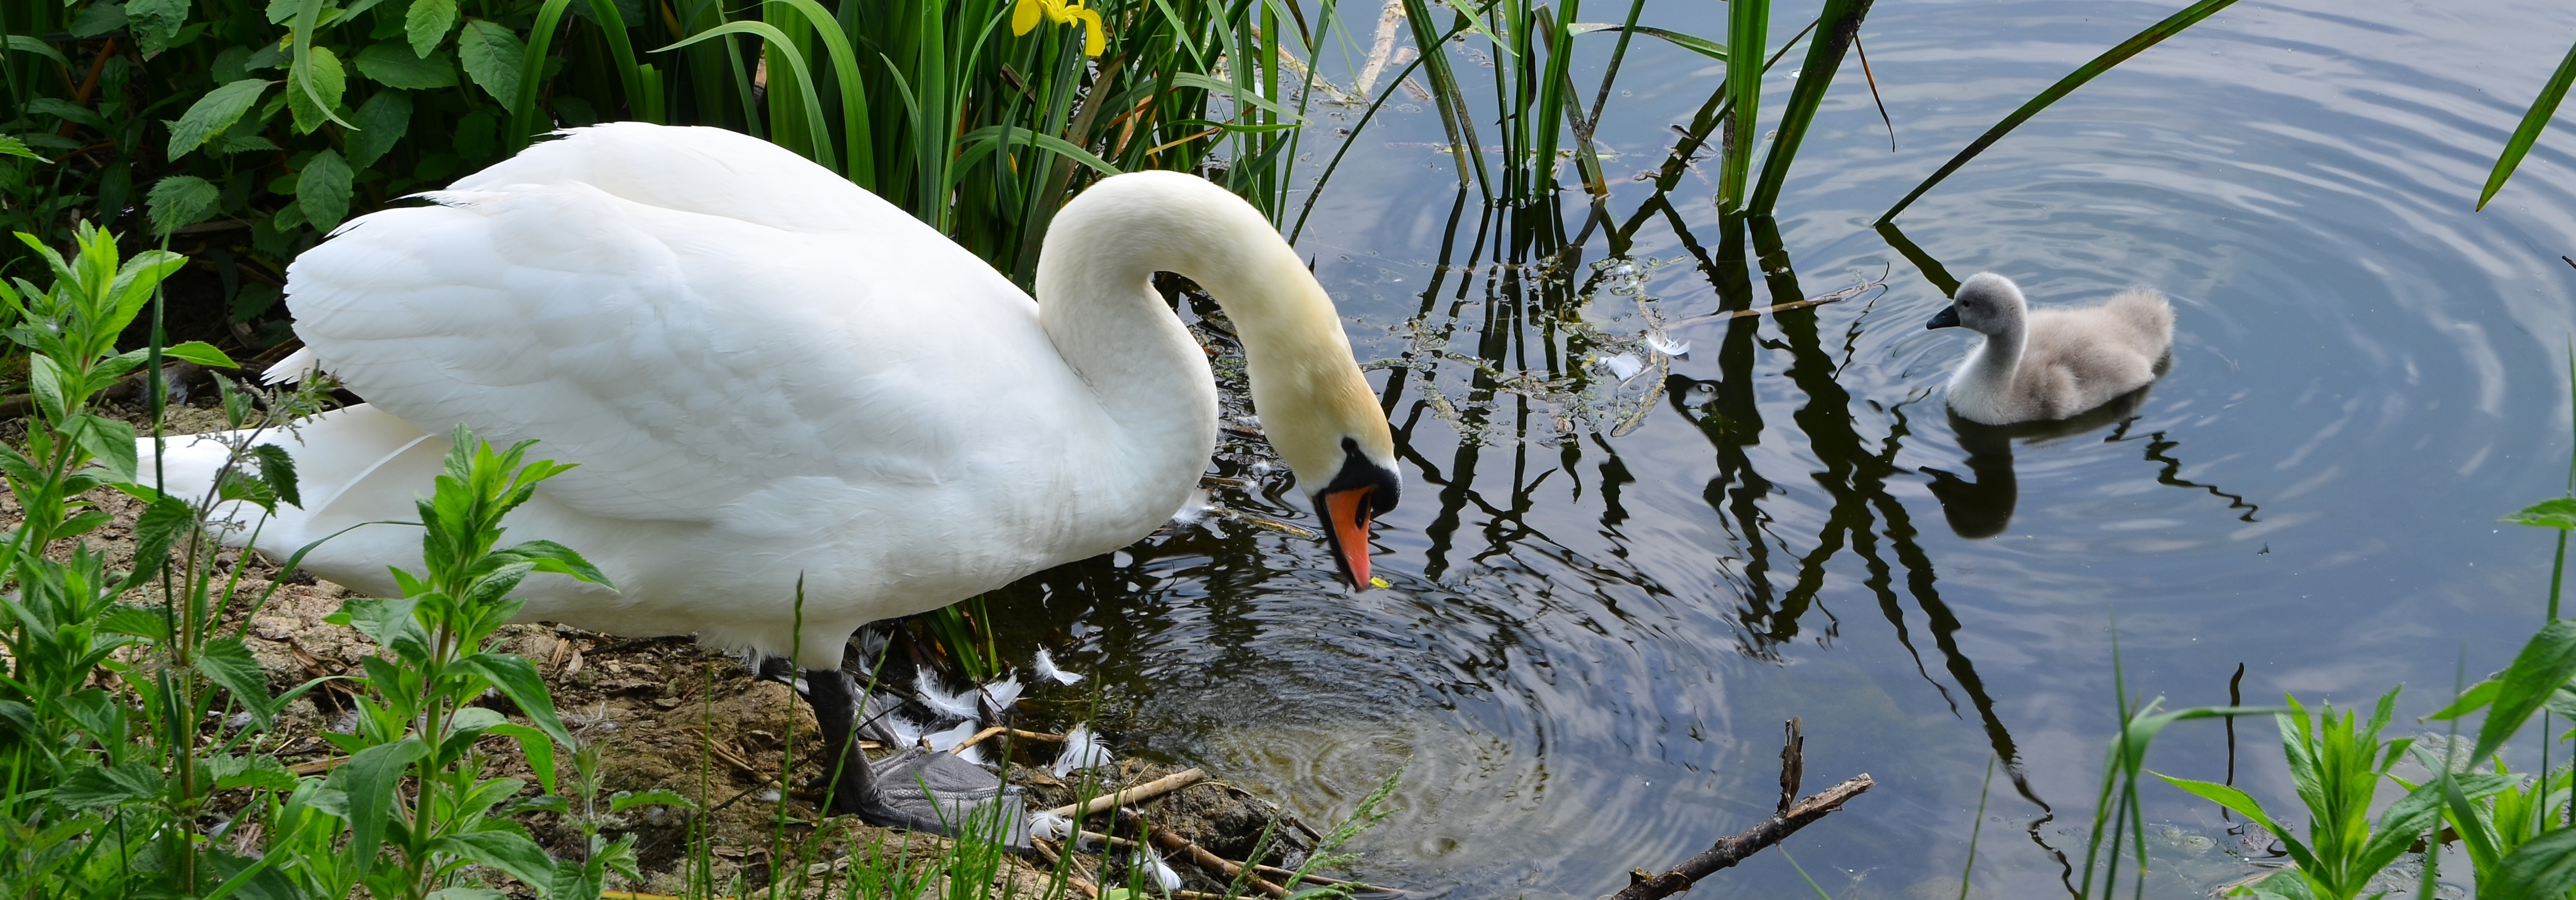
nature, bird, flower, river, wildlife, beak, fauna, swan, free, wetland, vertebrate, freeuse, nikonflickraward, habitat, waterfowl, egret, water bird, ducks geese and swans